Answer in natural language. Consider the 3D positions of the objects in the scene and not just the 2D positions in the image. Is the centerpoint of  black tv (marked A) at a higher height than black glossy countertop (marked B)? Choose between the following options: yes or no
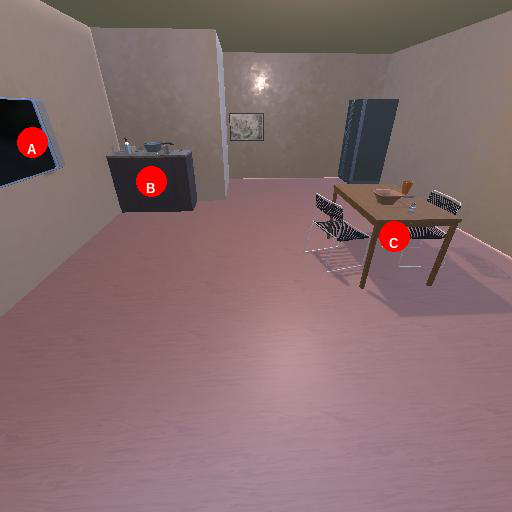
<answer>yes</answer>